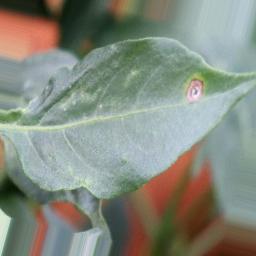
Label: cercospora